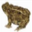
Label: frog